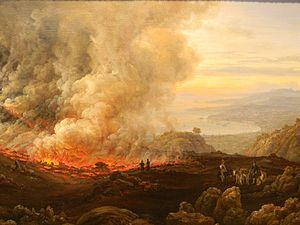
Johan Christian Dahl, éruption du Vésuve, 1824